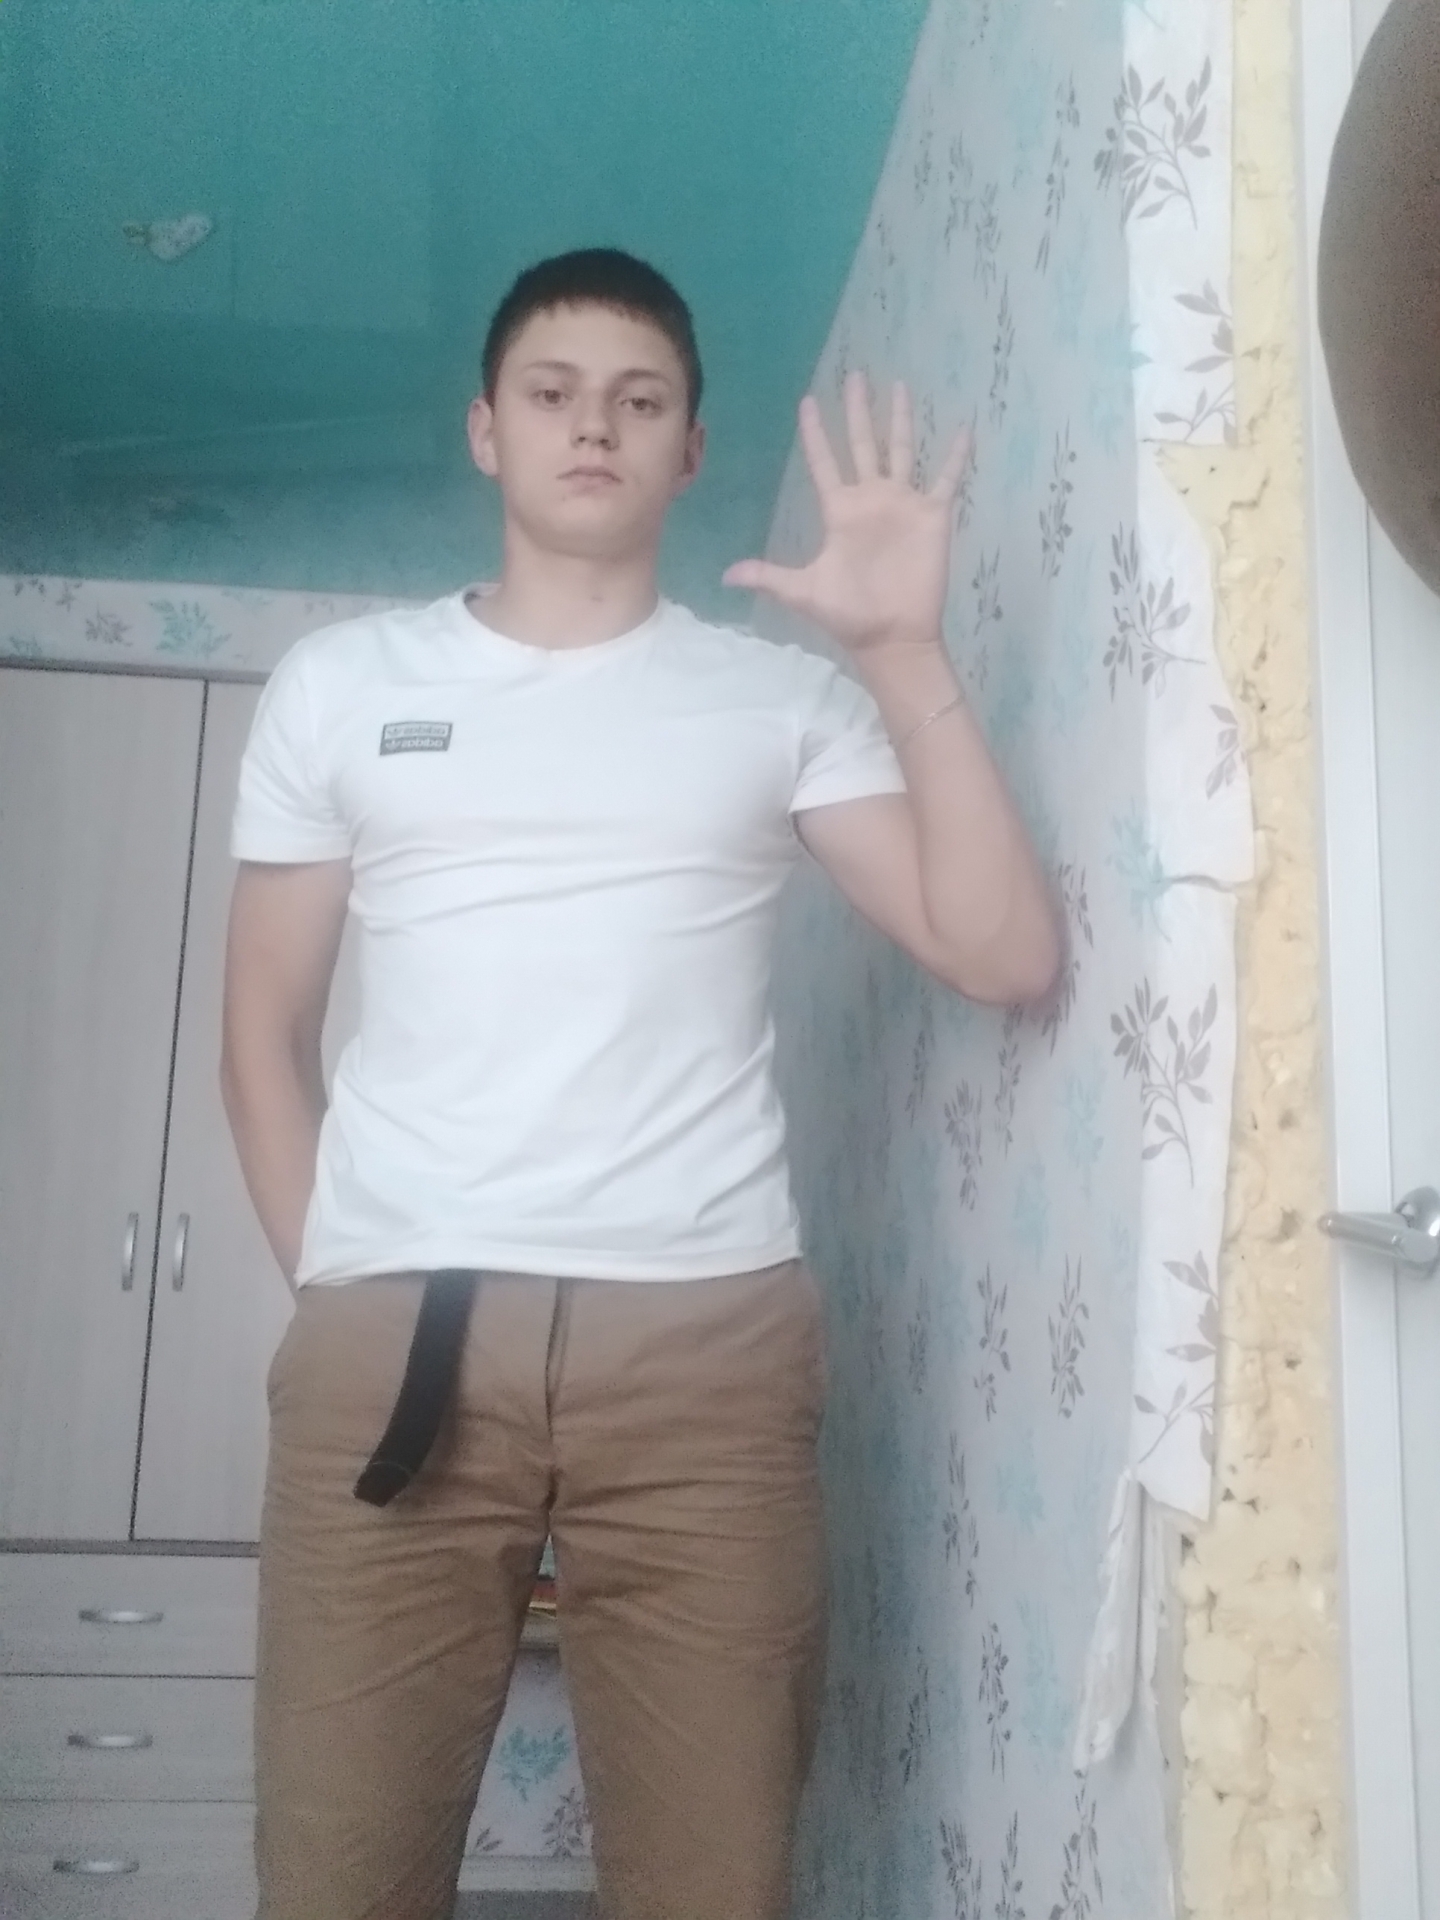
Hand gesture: palm